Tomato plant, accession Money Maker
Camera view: vertical (180 deg); turntable rotation: 300 degrees
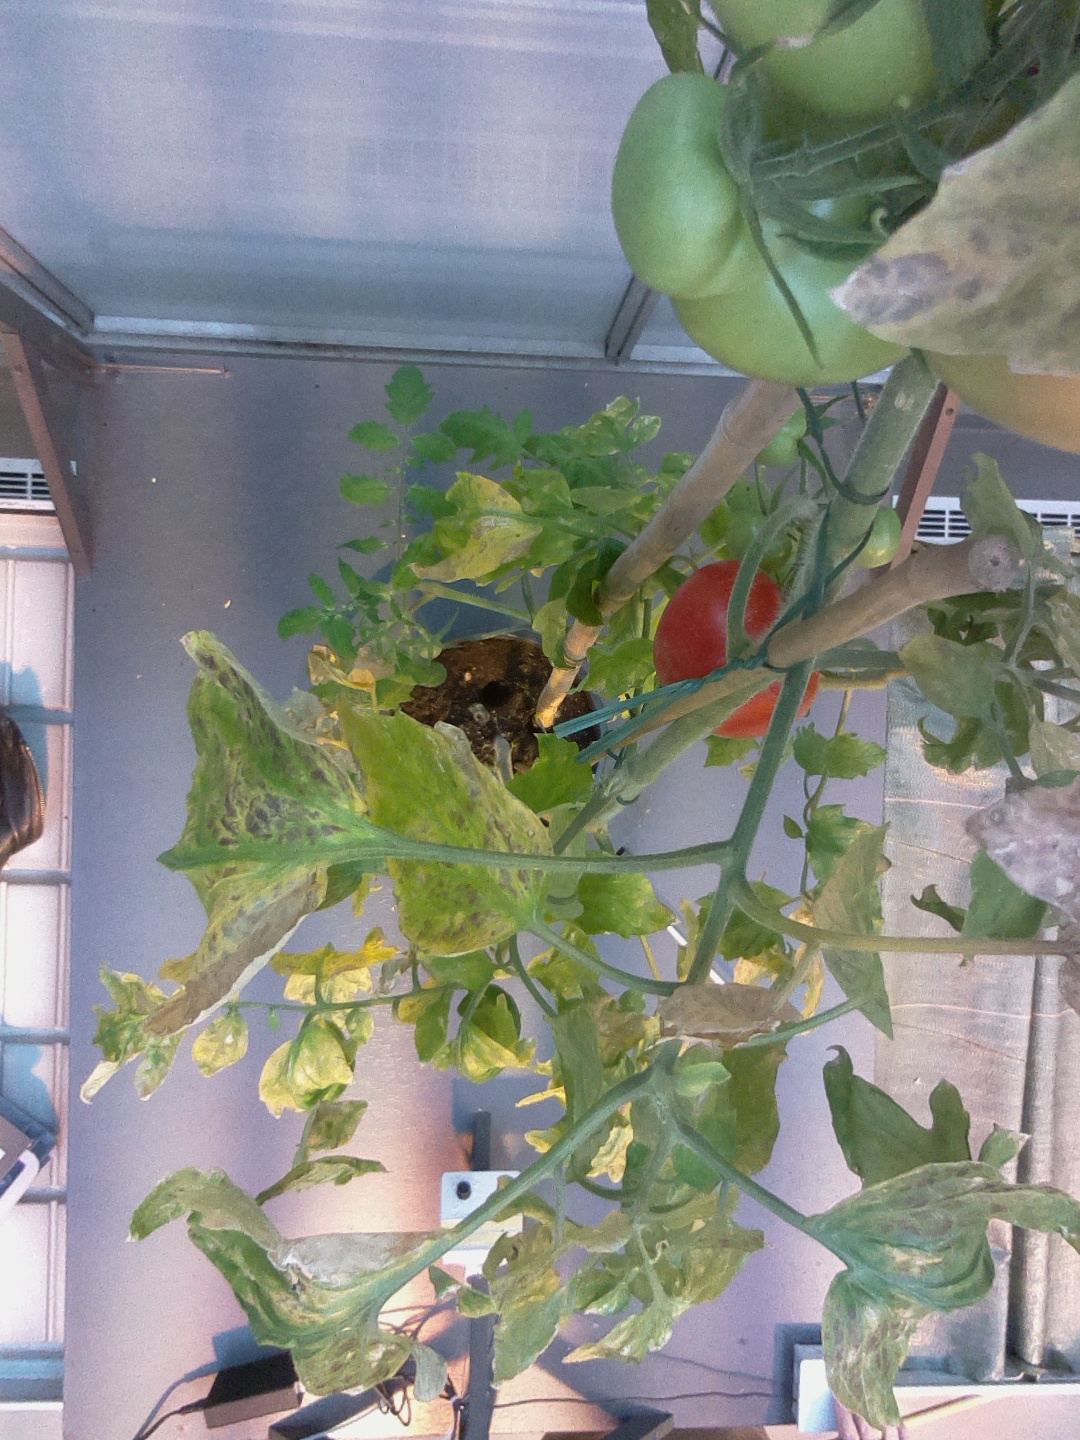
BBCH growth stage 83: 30%-40% of fruits show typical fully ripe color